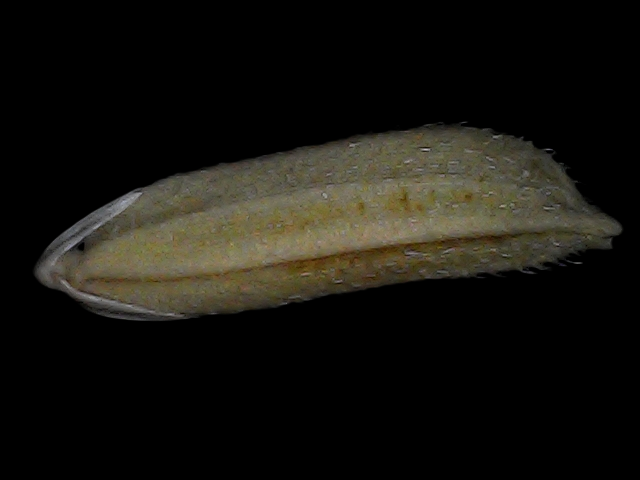
Rice variety: Bd87